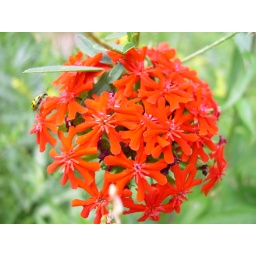
Great, now they make flowers in pre-made bouquet form.